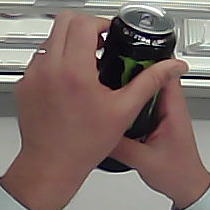
Product: monster_energydrink